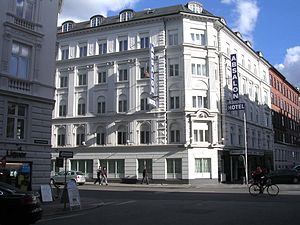
Helgolandsgade
Absalon Hotel på hjørnet af Helgolandsgade og Istedgade
Helgolandsgade er en gade på Vesterbro i København der går fra Vesterbrogade til Halmtorvet. Gaden er især præget af hoteller, da den ligger i nærheden af Københavns Hovedbanegård. I nr. 6 lå Vestre Borgerdyd Skole i mange år.